My Friend Irma

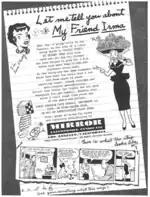
Jack Seidel illustrated the "My Friend Irma" comic strip which began September 11, 1950.

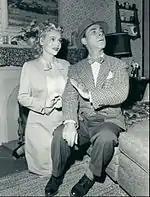
In the television version, Sid Tomack played Irma's boyfriend, Al.

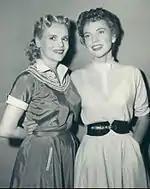
Marie Wilson and Mary Shipp as Irma's friend Kay Foster, 1953.

My Friend Irma is a media franchise that was spawned by a top-rated, long-running radio situation comedy created by writer-director-producer Cy Howard. The radio show was so popular in the late 1940s that its success escalated the films, television, a comic strip and a comic book that comprise the franchise. Marie Wilson portrayed the title character Irma Peterson on radio, in two films and the television series. The radio series was broadcast on CBS from April 11, 1947, to August 23, 1954.